Thomas Espin

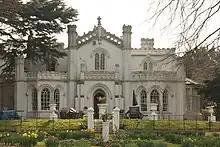
The Priory, Louth

Thomas Espin's most notable work was Louth's Gothic revival building Priory Hotel (then Priory Cottage), which he started in 1812. He laid out the surrounding parkland with Follies which were constructed from stonework taken from Louth Abbey. The Priory was completed in 1818.